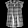
Label: Shirt